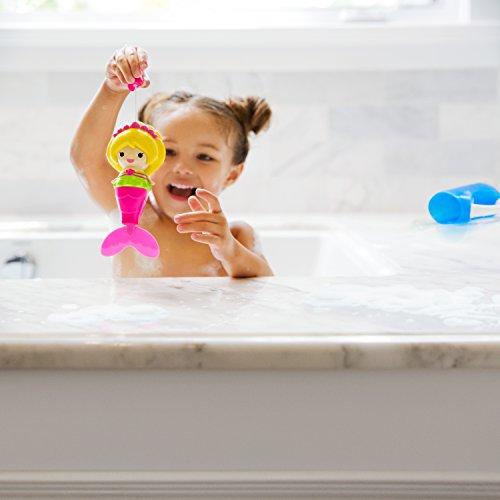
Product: Munchkin Mermaid Swimming Bath Toy
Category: Toys & Games | Baby & Toddler Toys | Bath Toys
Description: Includes 1 pink mermaid swimming bath toy.
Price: $6.99